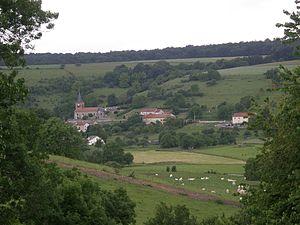
Vue générale du village de Réville-aux-Bois
Réville-aux-Bois est une commune française située dans le département de la Meuse, en région Grand Est.